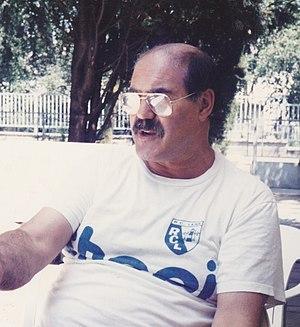
Ahmed Oudjani en 1997
Ahmed Oudjani est un footballeur international algérien qui réalise l'essentiel de sa carrière au RC Lens. Redoutable attaquant, il termine meilleur buteur du Championnat de France en 1964. Son fils Chérif Oudjani a également été footballeur professionnel.